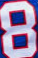
Number: 8